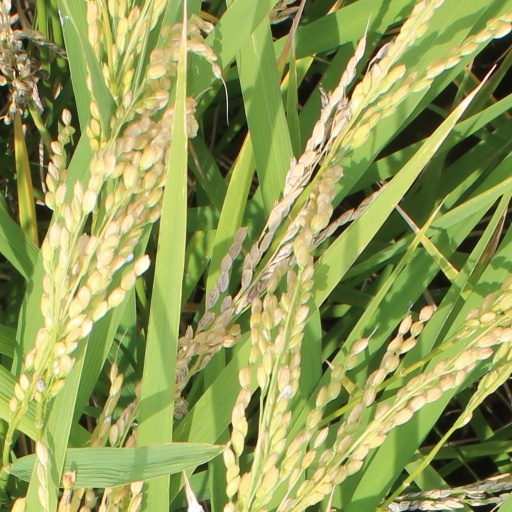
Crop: rice